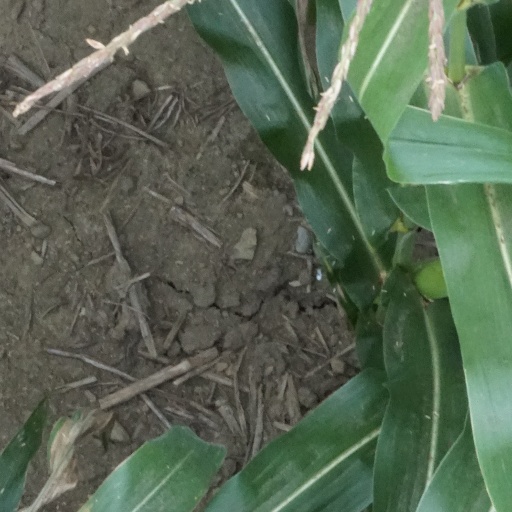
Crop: maize; corn